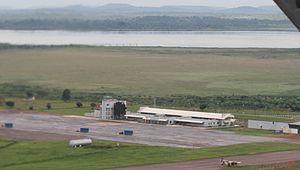
Idi Amin Dada Oumee, né Idi Awo-Ongo Angoo à Koboko entre 1923 et 1925 et mort à Djeddah le 16 août 2003, est un militaire et homme d'État ougandais, exerçant un pouvoir absolu sur le pays entre le 25 janvier 1971 et le 11 avril 1979, en tant que président à vie. Il a laissé l’image d’un dictateur fou, violent et sanguinaire.